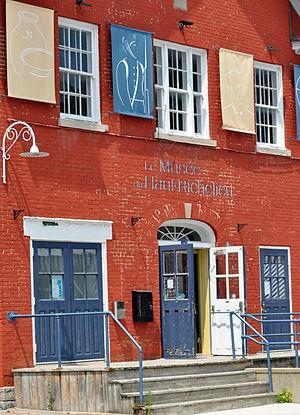
Saint-Jean-sur-Richelieu
Cette liste recense les biens du patrimoine immobilier de la Montérégie inscrits au répertoire du patrimoine culturel du Québec. Cette liste est divisée par municipalité régionale de comté géographique.
Actif depuis 1971, le musée du Haut-Richelieu se consacre à la diffusion de l’histoire régionale et à la promotion de la céramique ancienne québécoise et contemporaine. Il prend possession du deuxième étage de l’édifice en 1979, puis de nouvelles salles d’exposition sont créées au rez-de-chaussée en 1991.